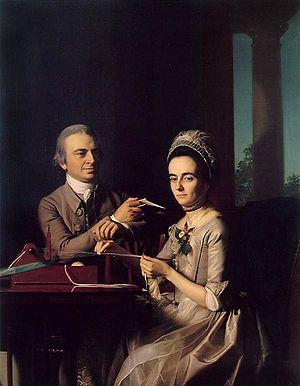
1773 est une année commune commençant un vendredi.